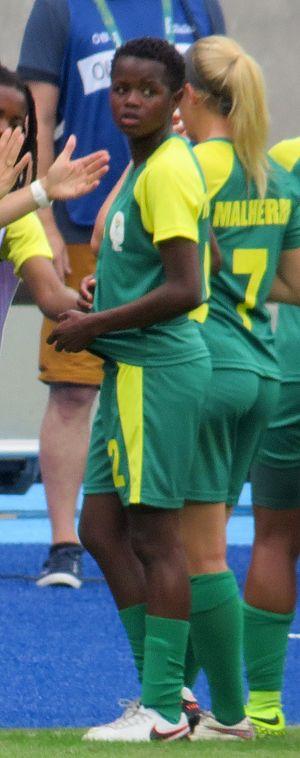
Lebogang Ester Ramalepe, née le 3 décembre 1991 à Ga-Kgapane, est une footballeuse internationale sud-africaine évoluant au poste de défenseur.